MC (gamer)

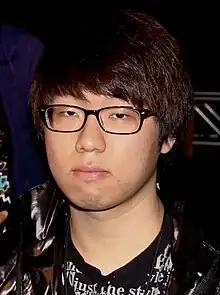
Jang in 2011

Jang Min-chul (born June 17, 1991), better known as MC or The BossToss, is a former Korean professional "StarCraft II" player, playing as the Protoss faction. MC has accumulated more than $500,000 in tournament winnings, and won the Global StarCraft II League (GSL) championship twice. In 2014, Red Bull Esports called him "one of the most successful "StarCraft 2" players ever".